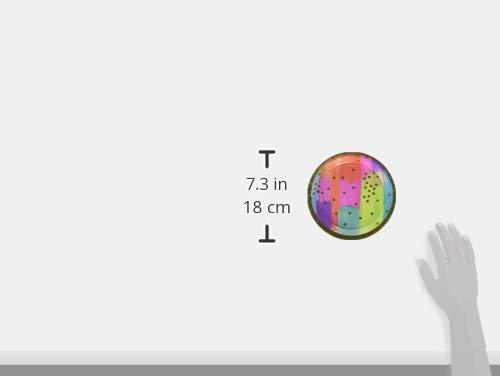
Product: Amscan 541862 These Party Supplies, Multi Color
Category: Toys & Games | Party Supplies | Party Tableware | Plates
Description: These blue plates are perfect to use at your little boy's first birthday party.
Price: $16.90
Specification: ProductDimensions:7x7x4inches|ItemWeight:2.4ounces|ShippingWeight:2.4ounces(Viewshippingratesandpolicies)|ASIN:B07BXGJDX7|Itemmodelnumber:541862|Manufacturerrecommendedage:4-12years